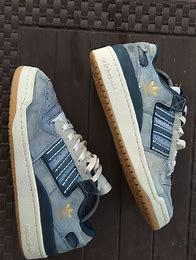
Brand: adidas
Model: Forum Skate